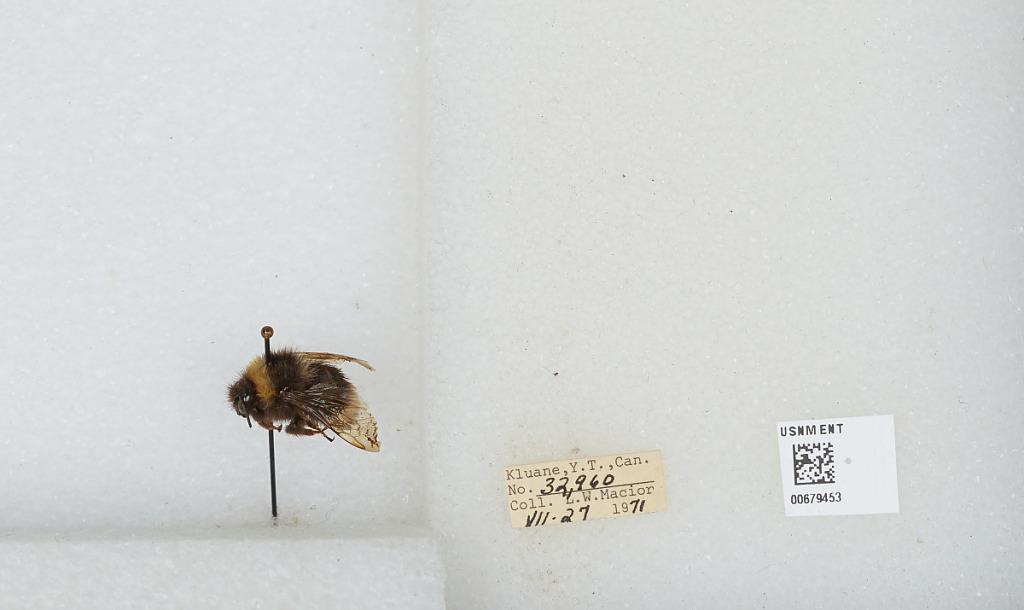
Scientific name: Bombus (Bombus) occidentalis Greene
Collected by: L. Macior
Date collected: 1971-7-27
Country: Canada
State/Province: Yukon Territory
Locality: Kluane
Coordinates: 60.75, -139.5